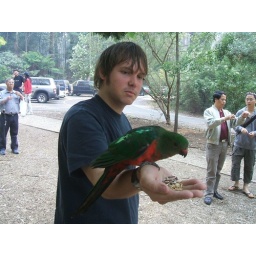
feeding the birds in dandenong forest